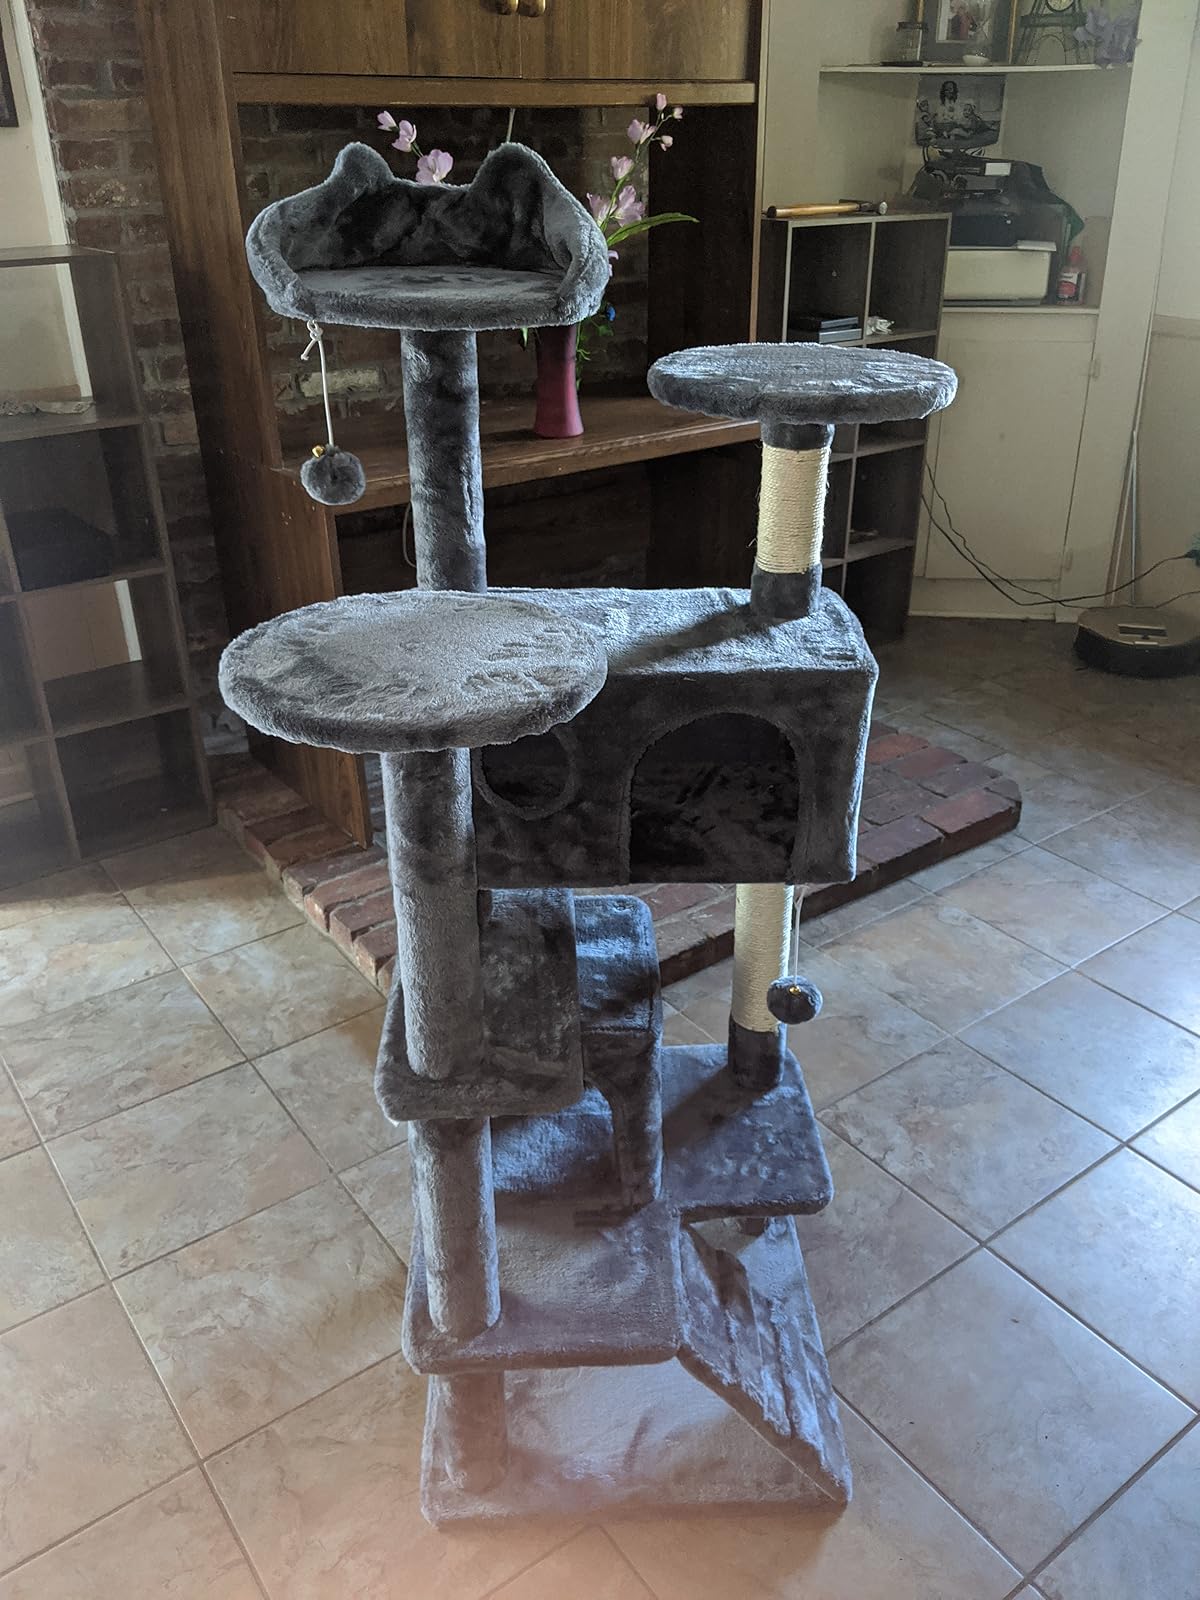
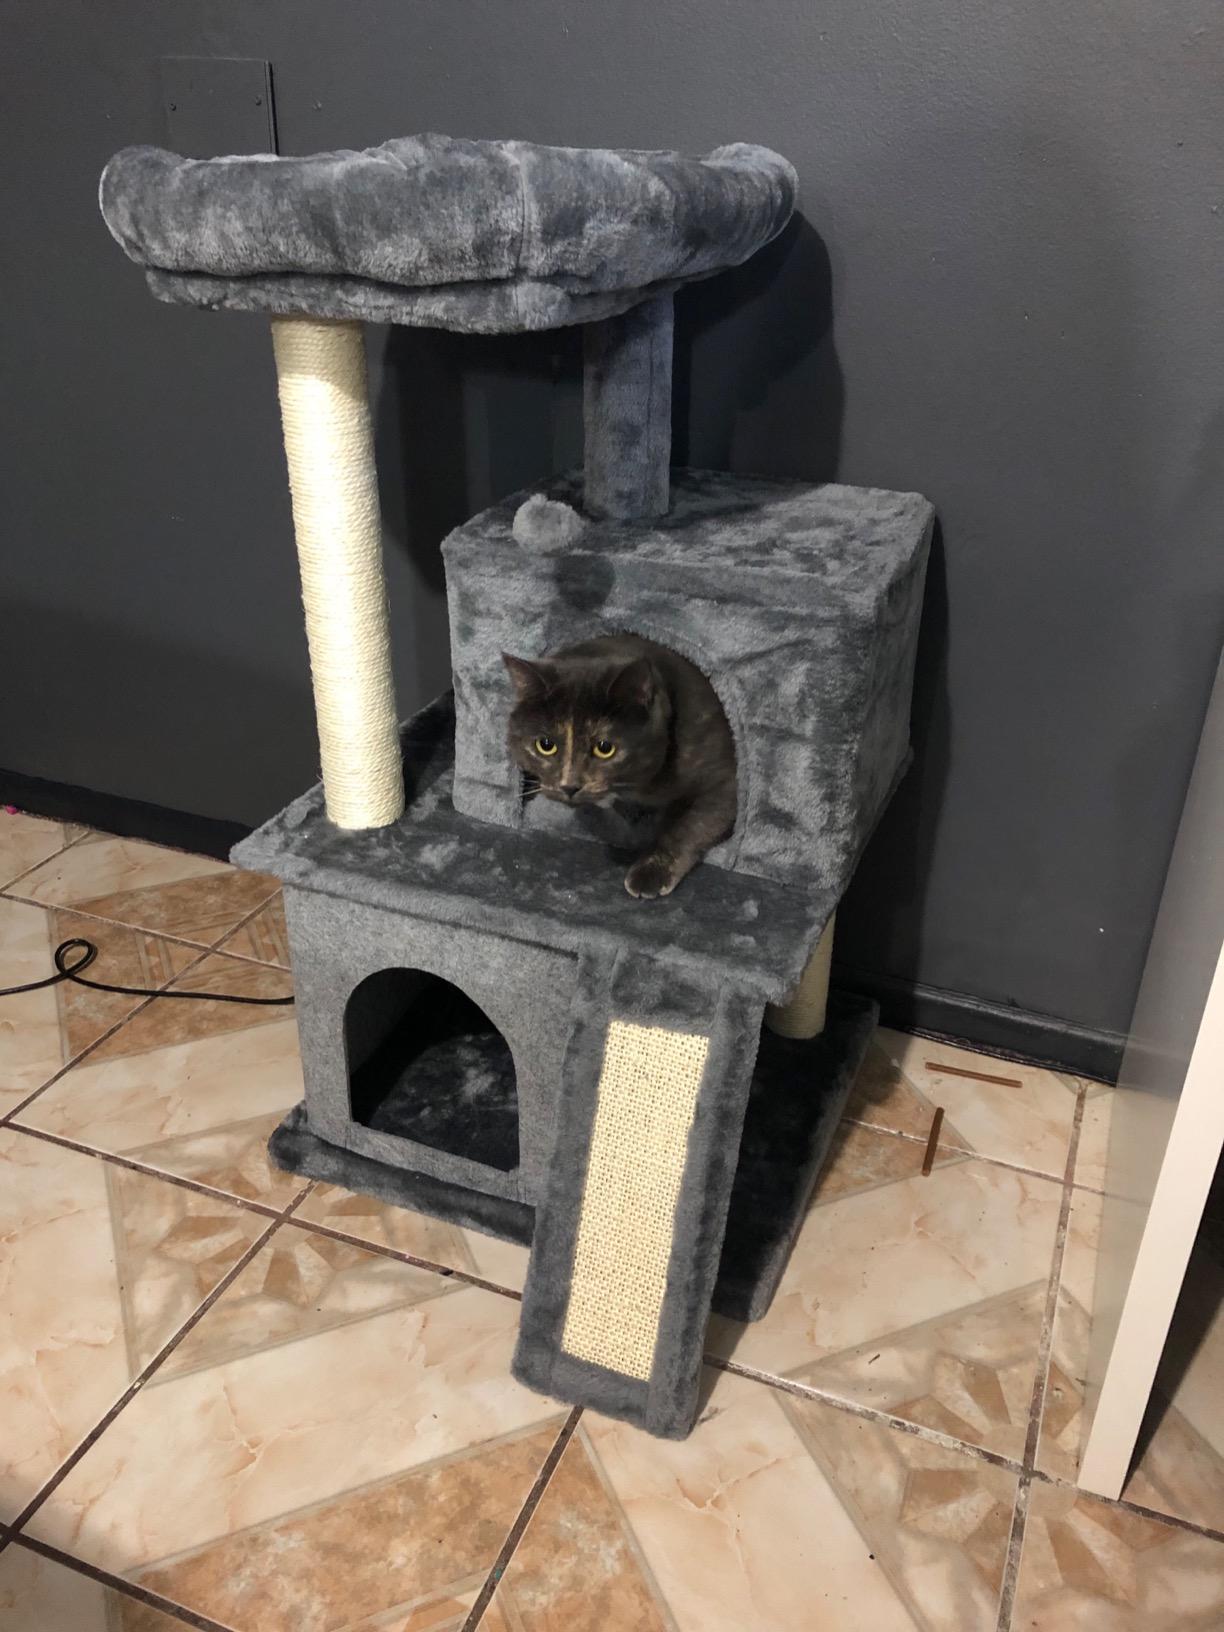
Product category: items_cat tree
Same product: no